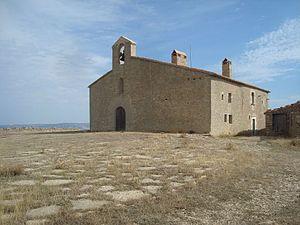
Castellfort est une commune d'Espagne de la province de Castellón dans la Communauté valencienne. Elle est située dans la comarque de Ports et dans la zone à prédominance linguistique valencienne. Elle fait partie de la Mancomunidad Comarcal Els Ports.